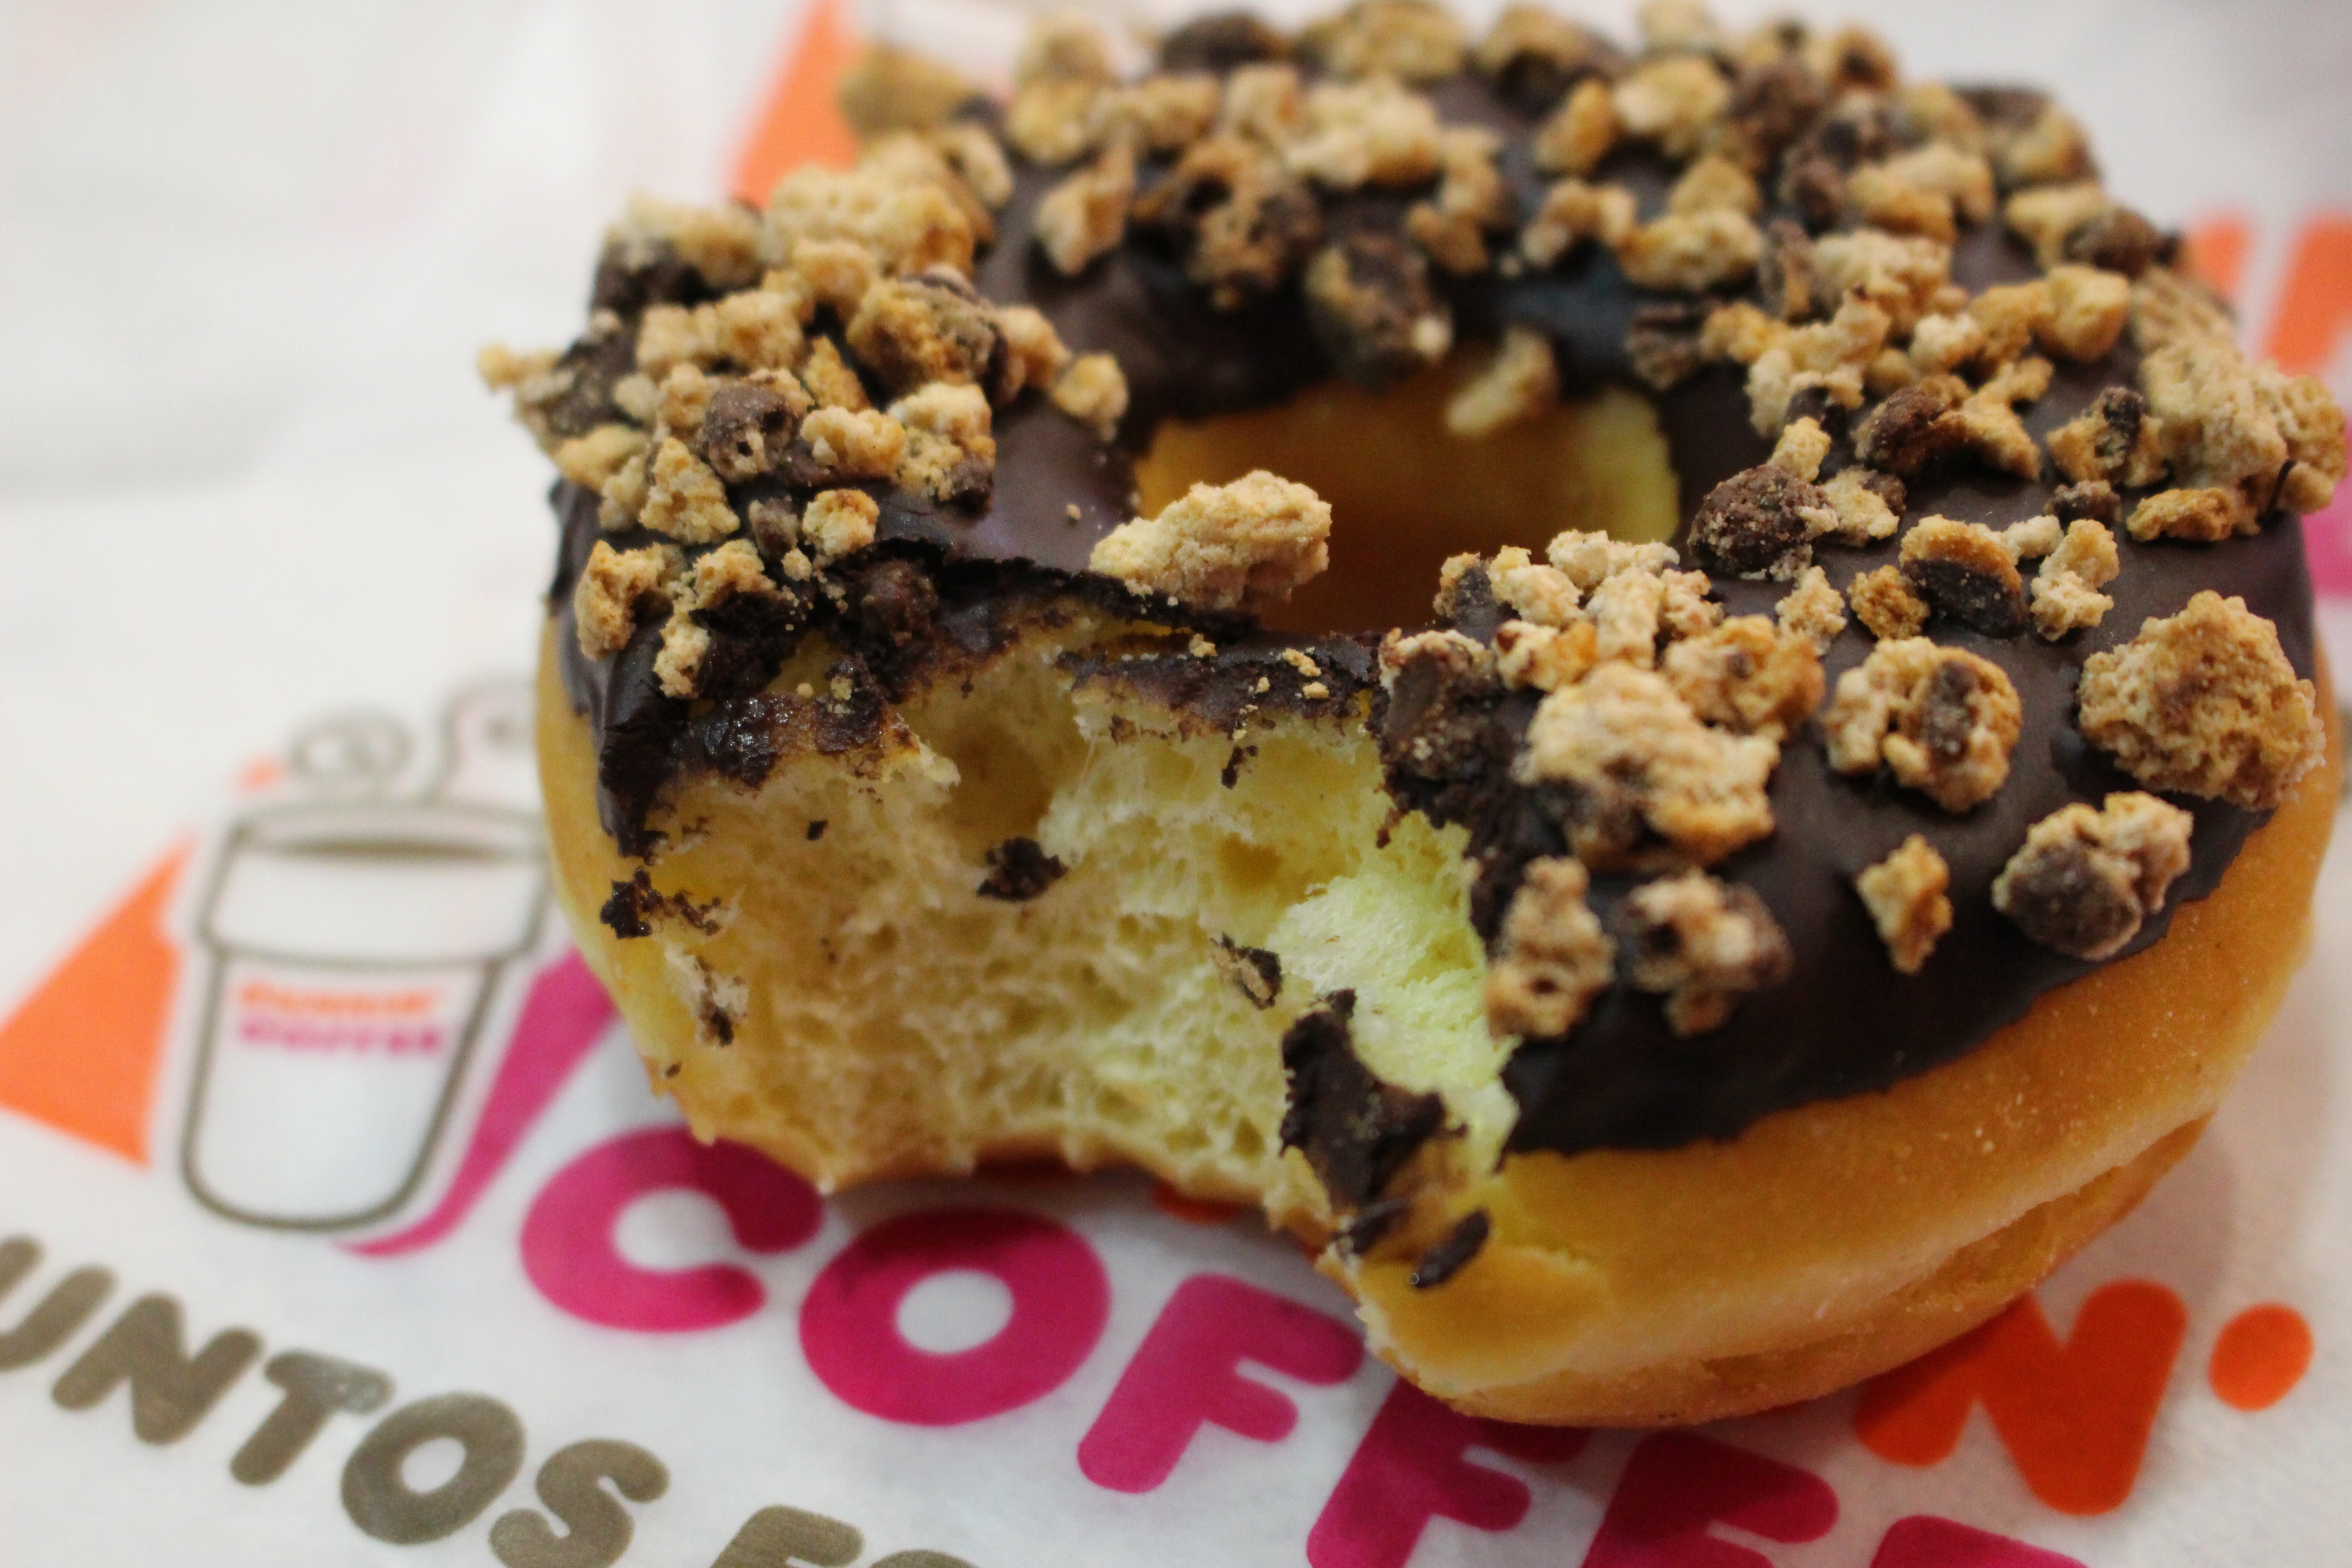
sweet, dish, meal, food, produce, breakfast, baking, frosting, dessert, fast food, donut, sweets, baked goods, bite, bitten, snack food, chopped hazelnuts